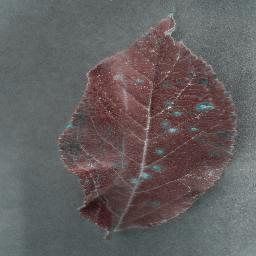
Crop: apple
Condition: cedar_rust